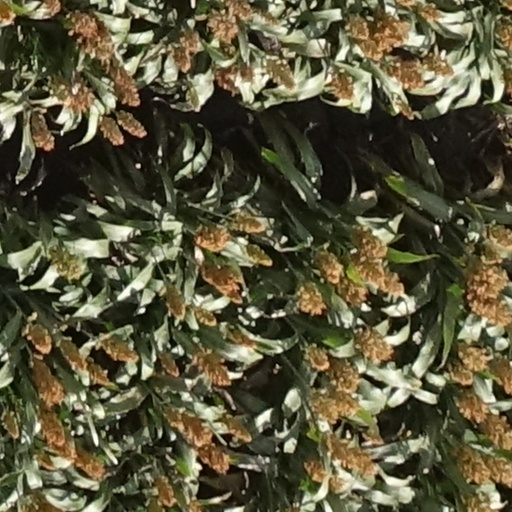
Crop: sorghum